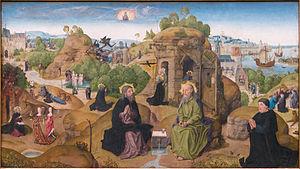
Le Maître de la Sainte Parenté l'Ancien est un peintre du Moyen Âge qui a été actif entre 1410 et 1440 environ à Cologne et dans ses alentours.